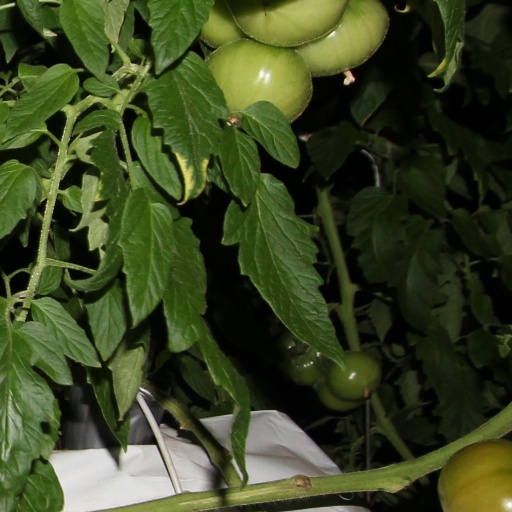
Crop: tomato